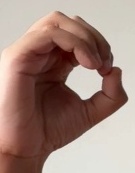
ASL sign: O